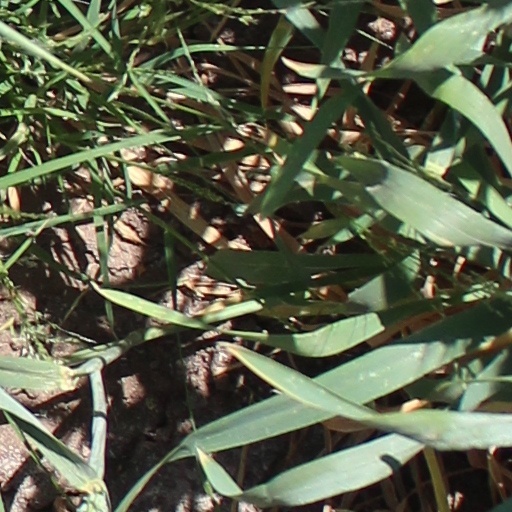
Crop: wheat